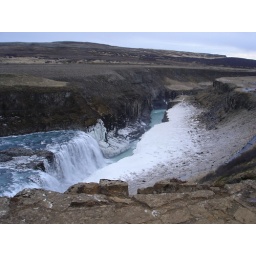
The water disappears away through a huge crack in the rocks, plunging into the river below